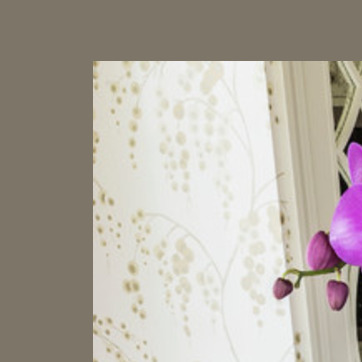
Material: wallpaper